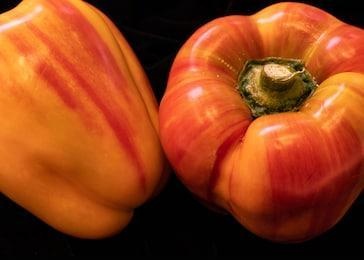
Label: capsicum